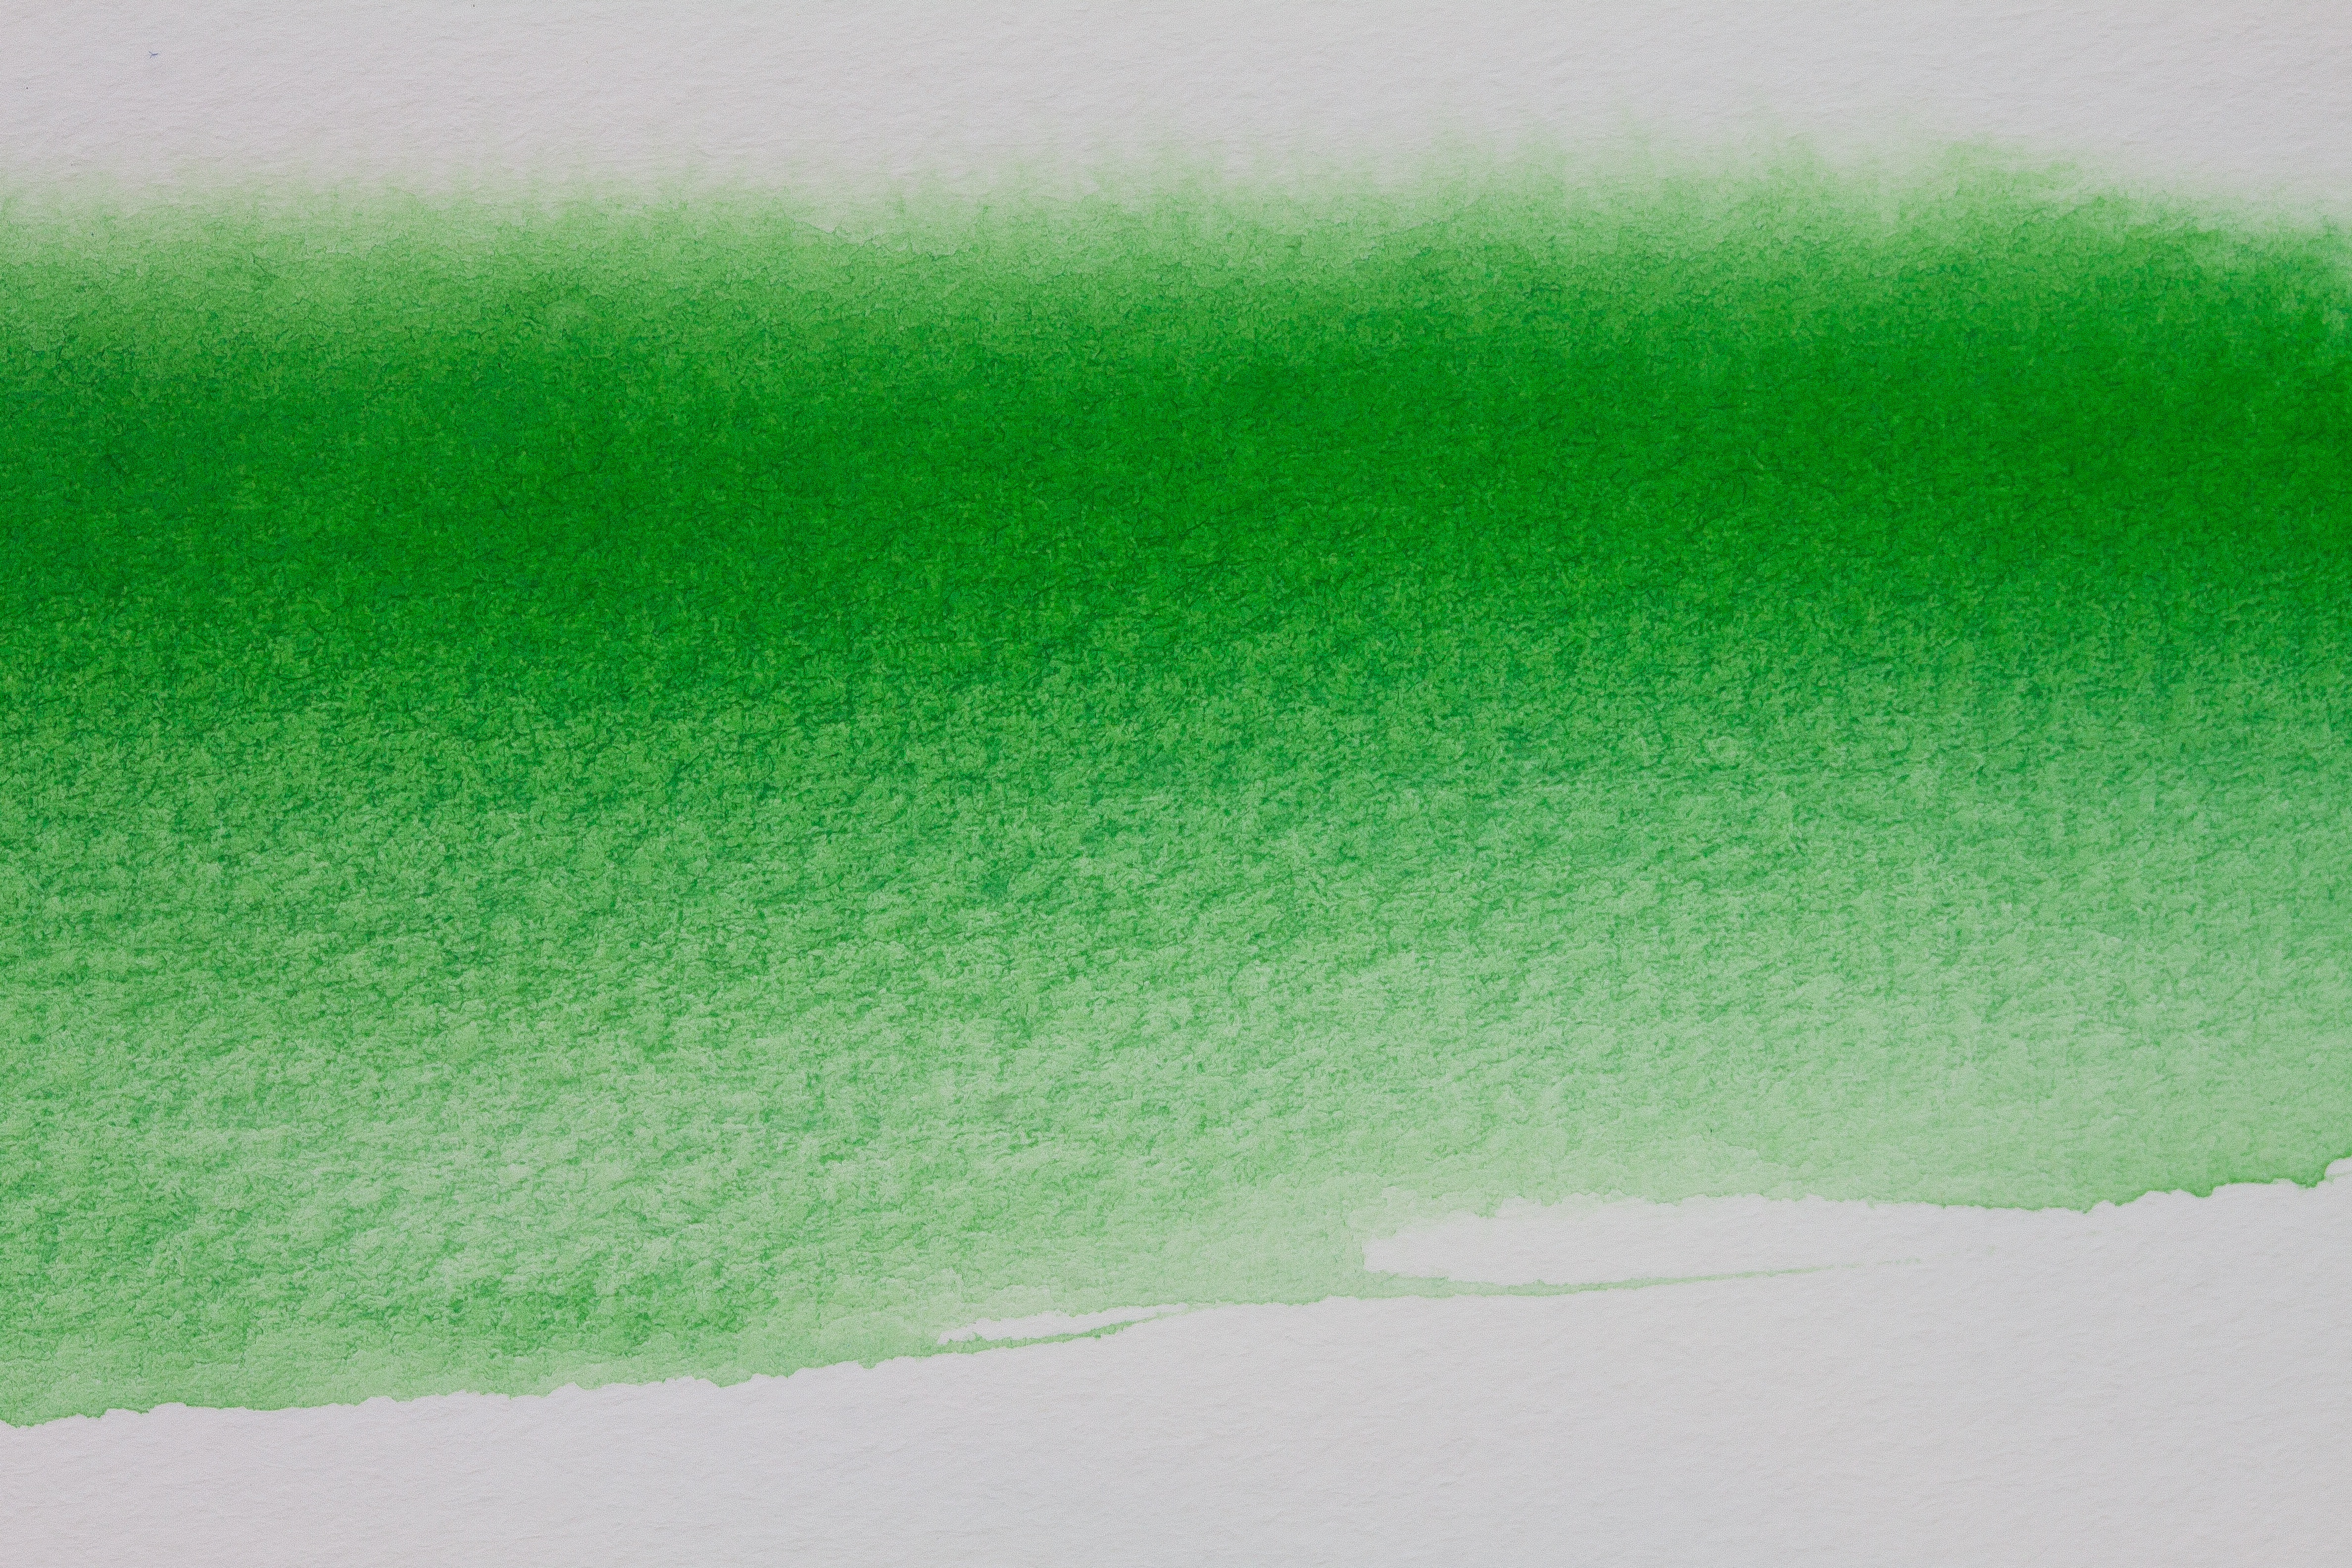
grass, plant, texture, leaf, run, line, green, color, paint, painting, watercolor, background, painted, image, macro photography, watercolour, grass family